Caryobruchus gleditsiae

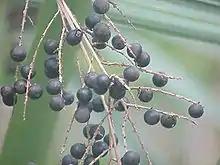
"C. gleditsiae" feeds on the seeds of "Sabal minor"

While most members of the beetle subfamily Bruchinae (sometimes called the "pea and bean weevils") feed on legumes, "Caryobruchus" and its relatives in the tribe Pachymerini feed on palm trees and are known as "palm seed weevils".